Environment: real
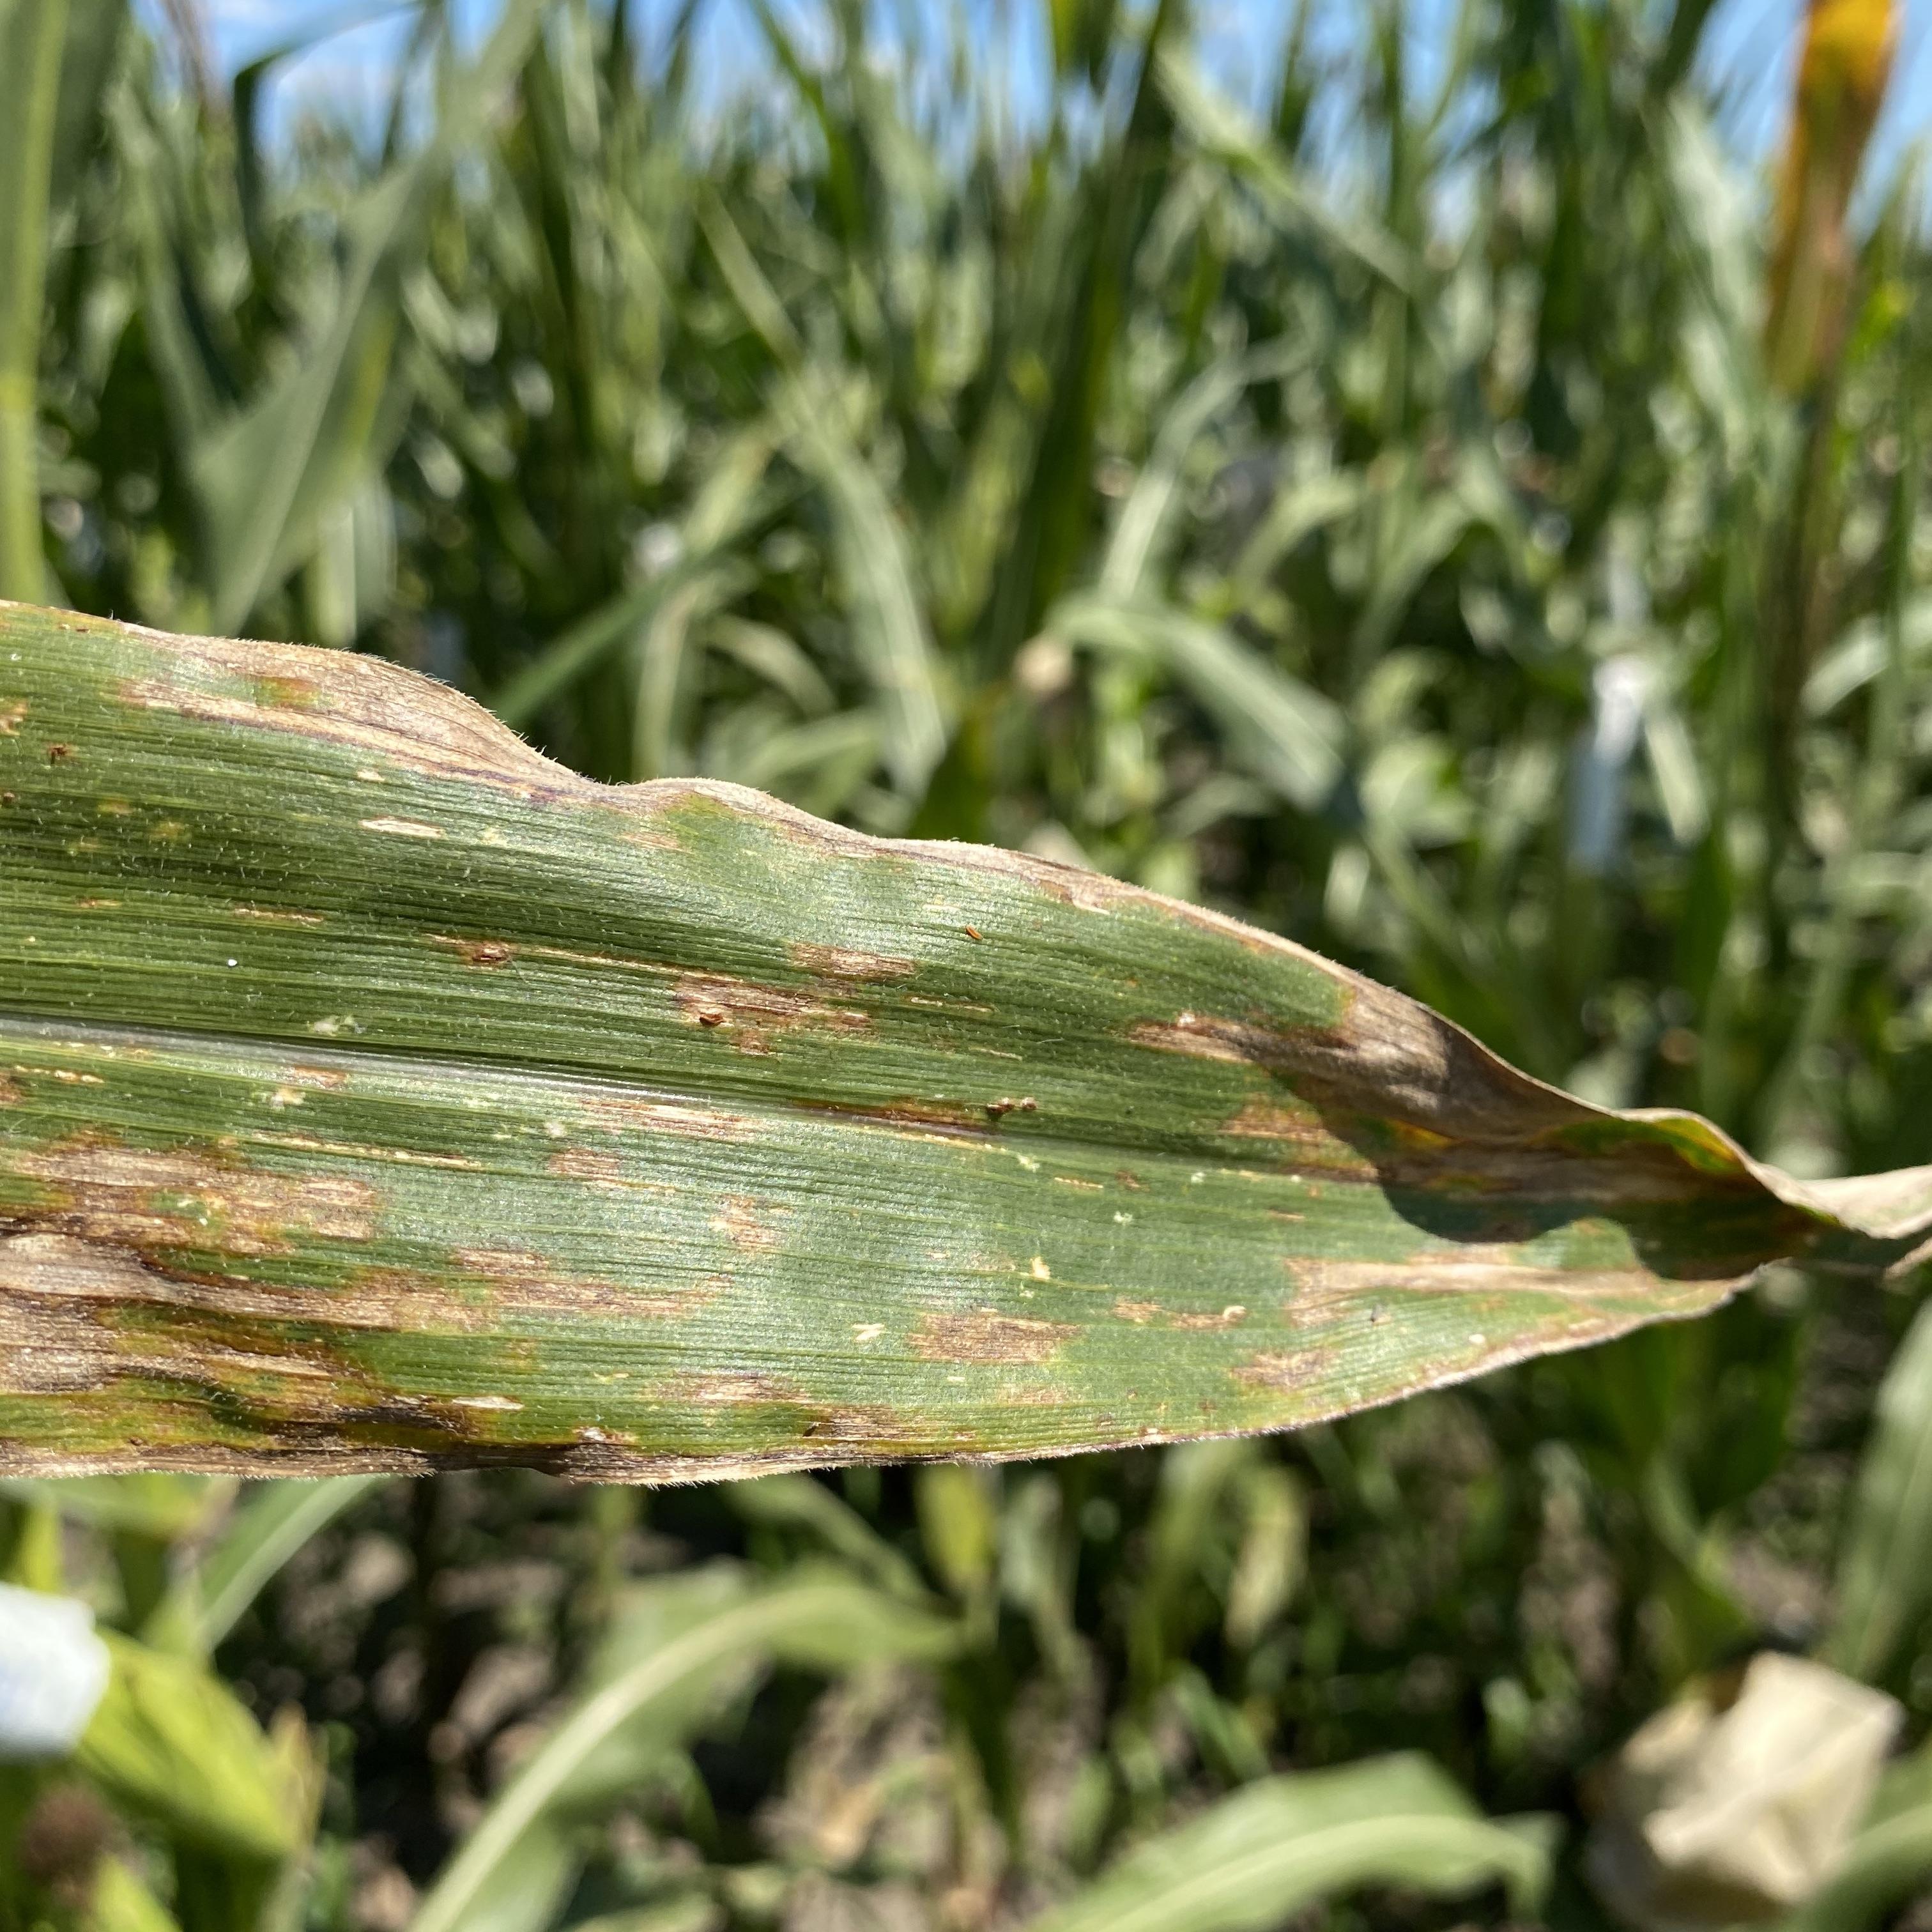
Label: gray_leaf_spot